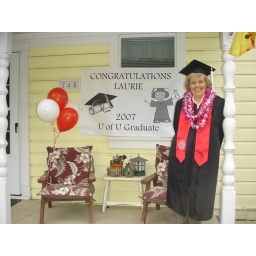
Me by the sign on the house